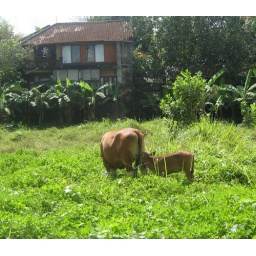
These cows live in the lot in front of my friend Catherine's house (seen here).